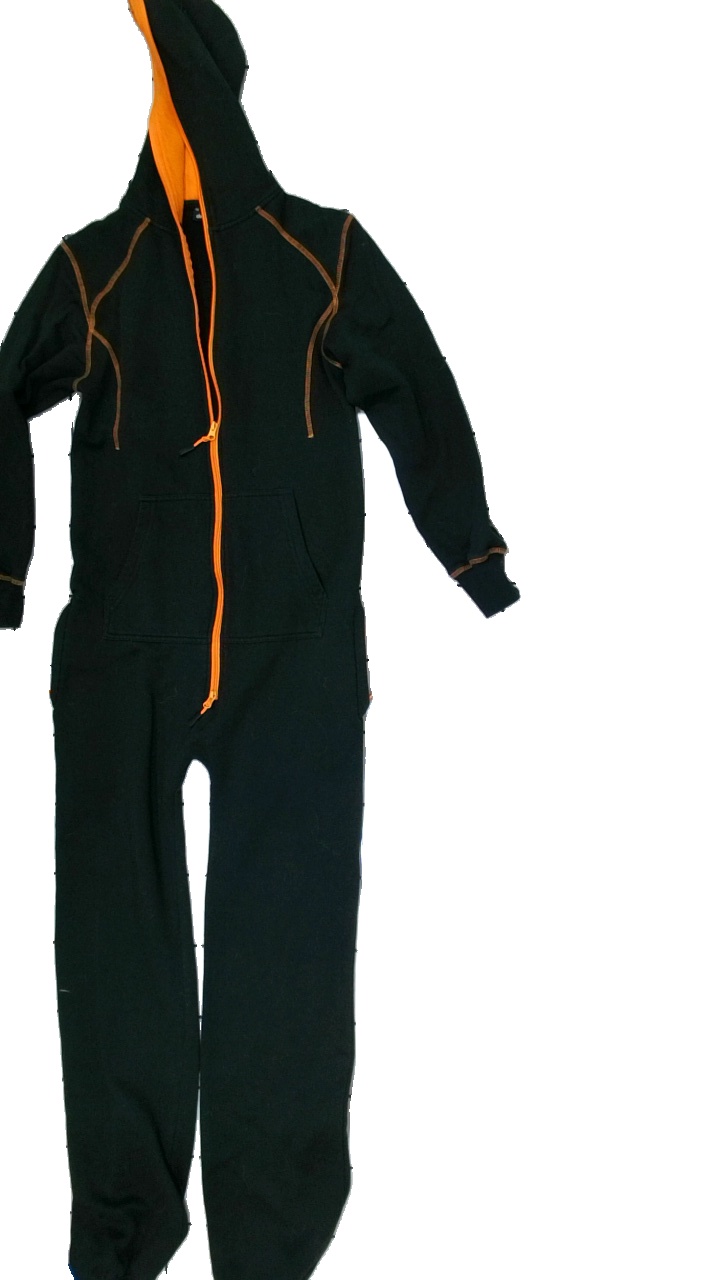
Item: Dress (Ladies)
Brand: Deval
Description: svart onepiece, nopprig över hela
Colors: Black
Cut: Regular
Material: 52% cotton 48% polyester
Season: All
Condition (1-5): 3
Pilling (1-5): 3
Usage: Export
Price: <50